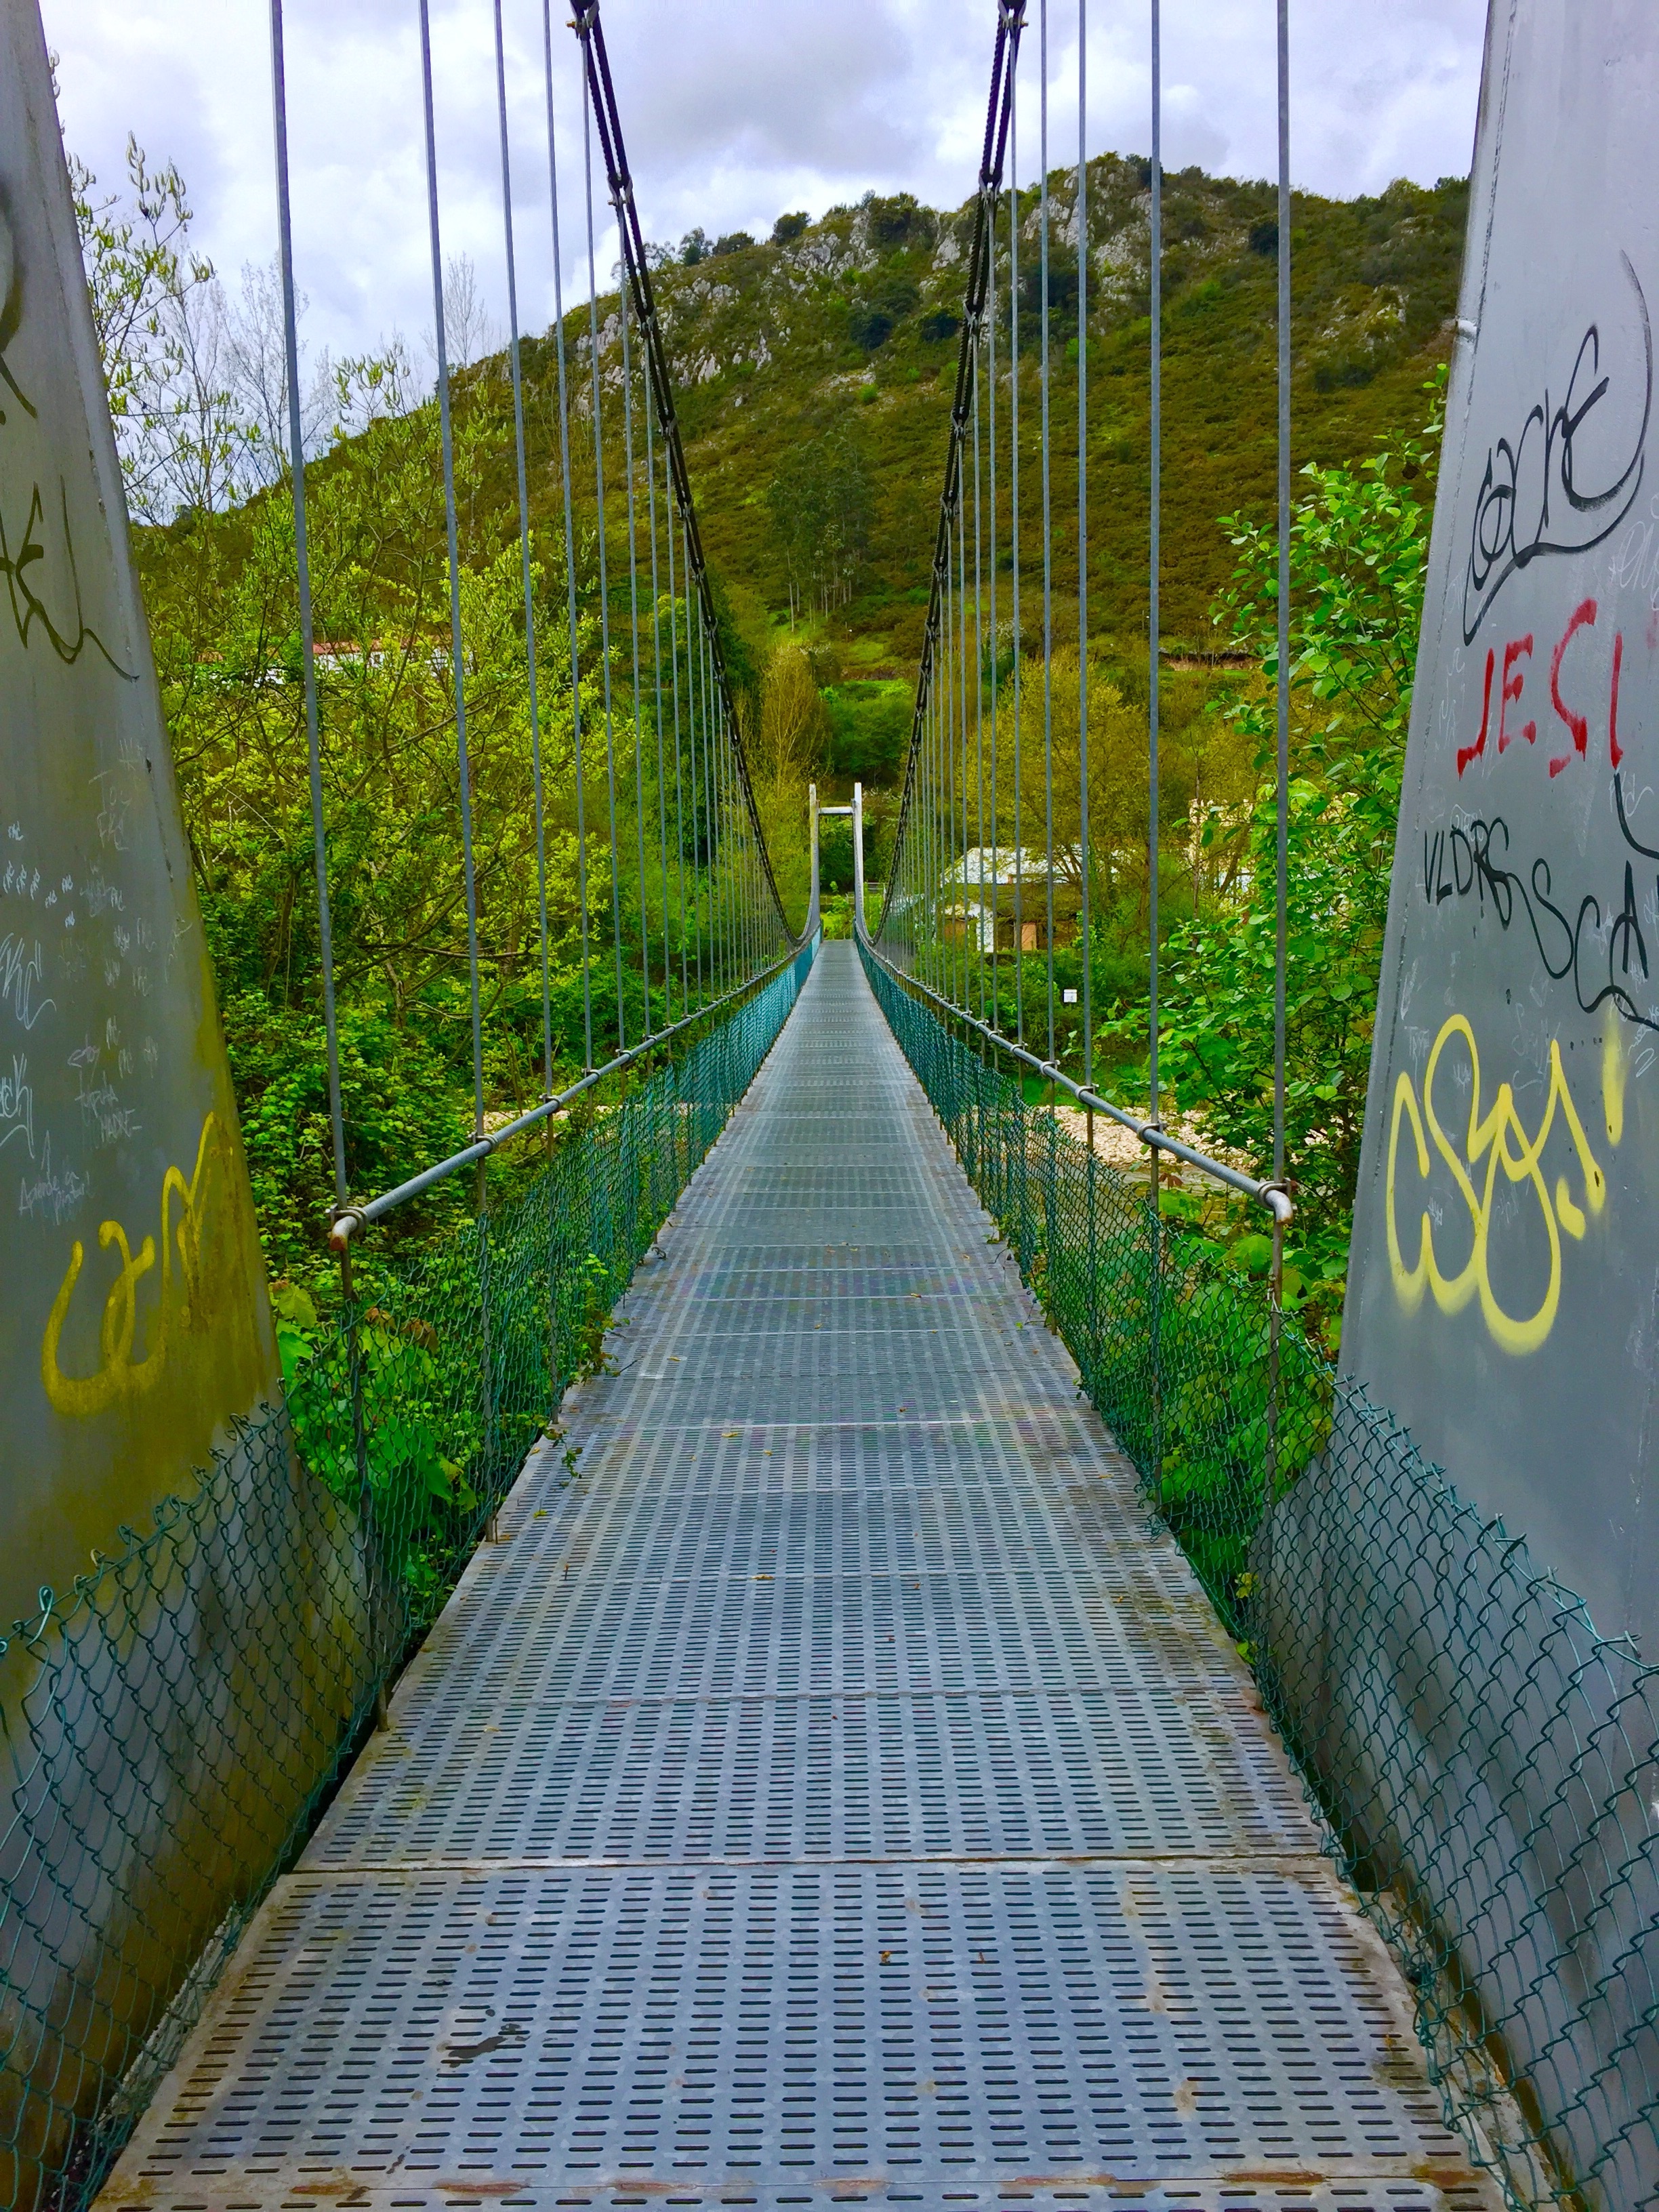
track, bridge, walkway, suspension bridge, lane, nonbuilding structure